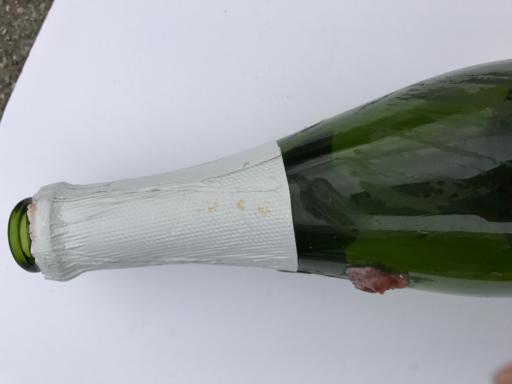
Label: glass